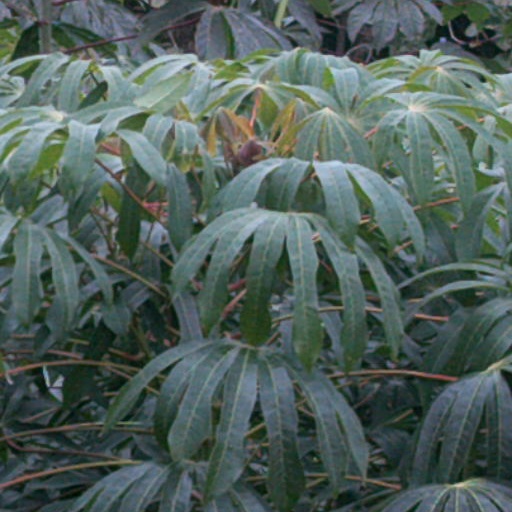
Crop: cassava